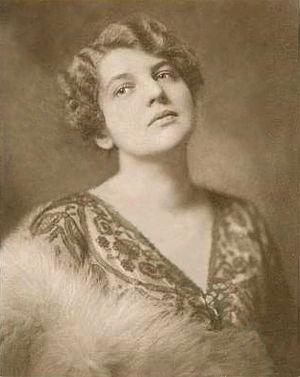
Nicola Perscheid, de son vrai nom Nikolaus Perscheid, né le 3 décembre 1864 à Coblence et mort le 12 mai 1930 à Berlin, est l'un des premiers photographes professionnels allemands. Il est connu pour ses portraits. Il a développé un objectif photographique particulier permettant le flou artistique, appelé la lentille de Busch-Perscheid.
Lissy Lind fut une actrice allemande.